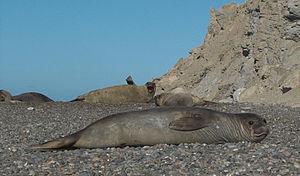
Étant donnée l'immensité territoriale du pays et les variétés climatiques dues à des facteurs divers comme l'extension longitudinale de l'Argentine du nord au sud, les grandes différences d'altitude, le niveau des précipitations et de l'évaporation, les types de sols etc. le territoire de l'Argentine possède une grande quantité de biomes et de